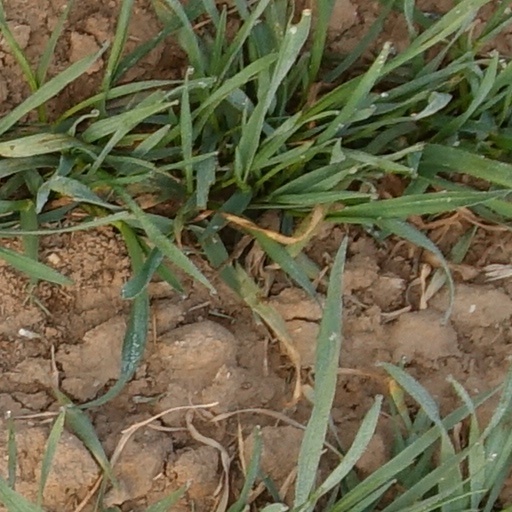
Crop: wheat